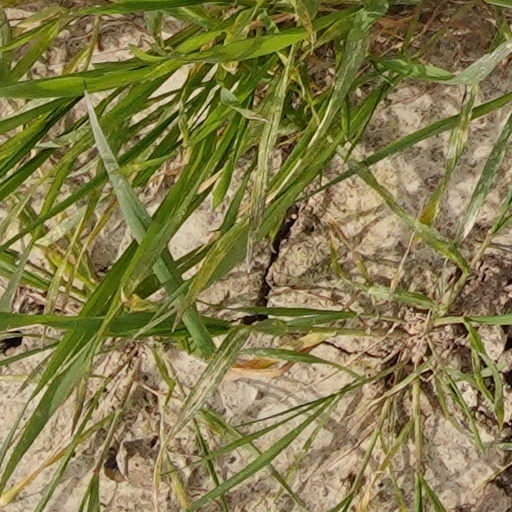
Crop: wheat